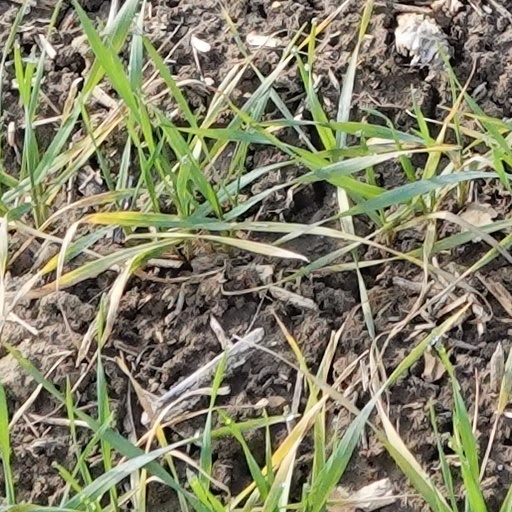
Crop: wheat